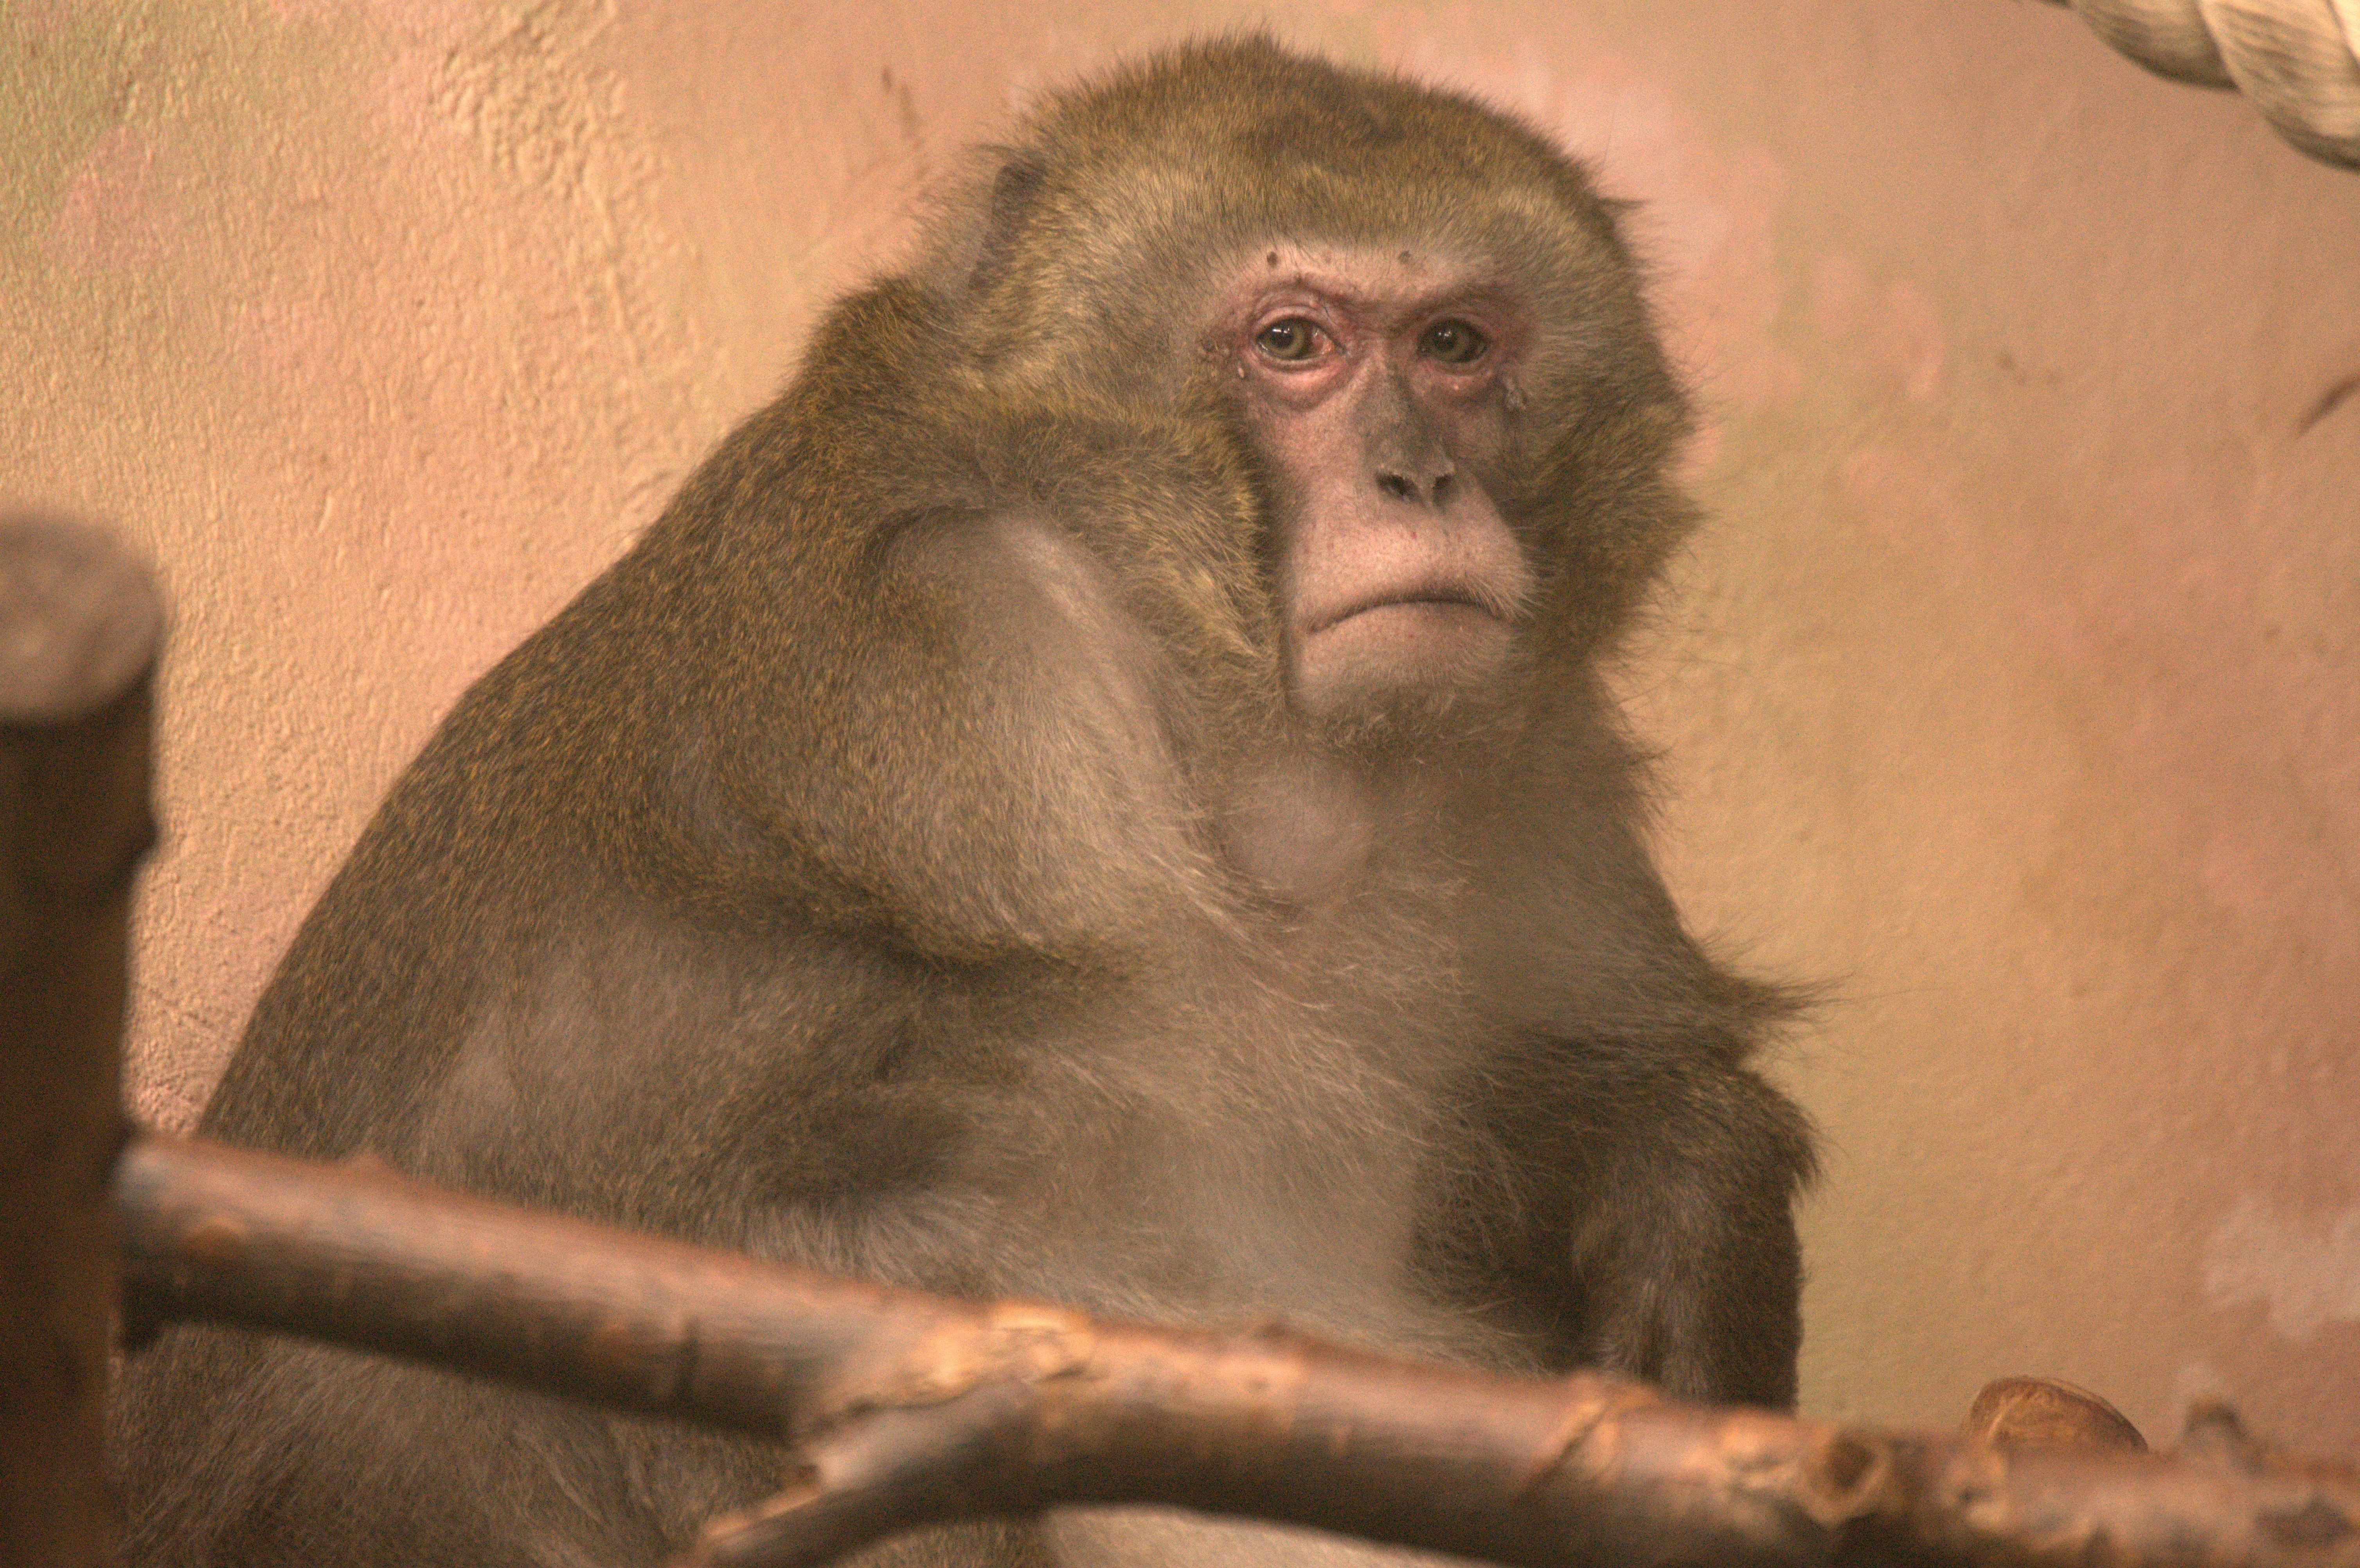
animals, macaque, mammal, fauna, primate, old world monkey, eye, temple, organism, snout, japanese macaque, wildlife, fur, terrestrial animal